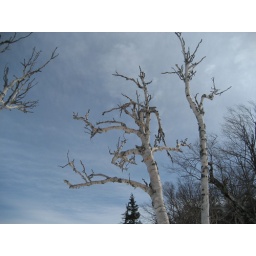
trees in the sky